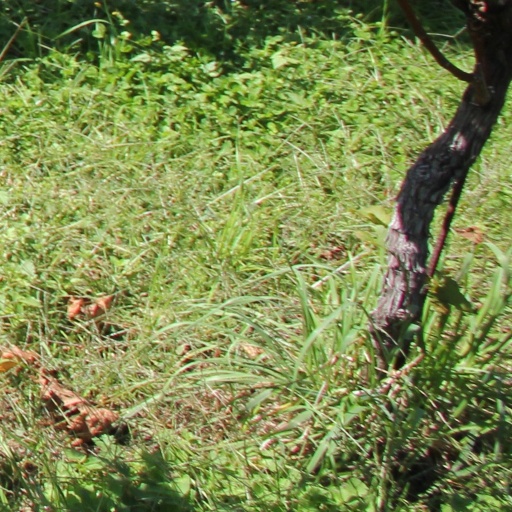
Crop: grape